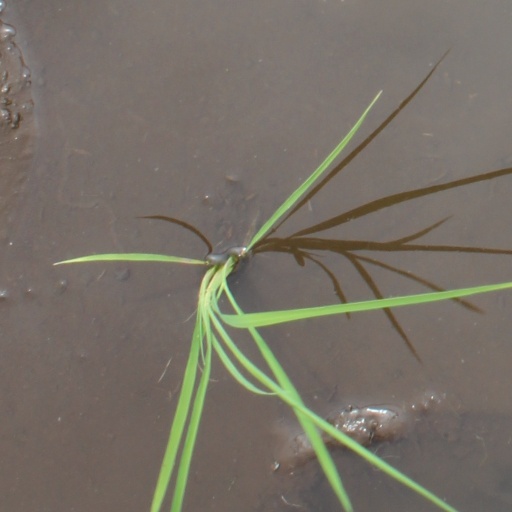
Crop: rice